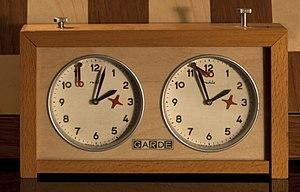
Ruhla est une marque de montres est-allemande aujourd'hui disparue qui tire son nom de la ville de Ruhla.